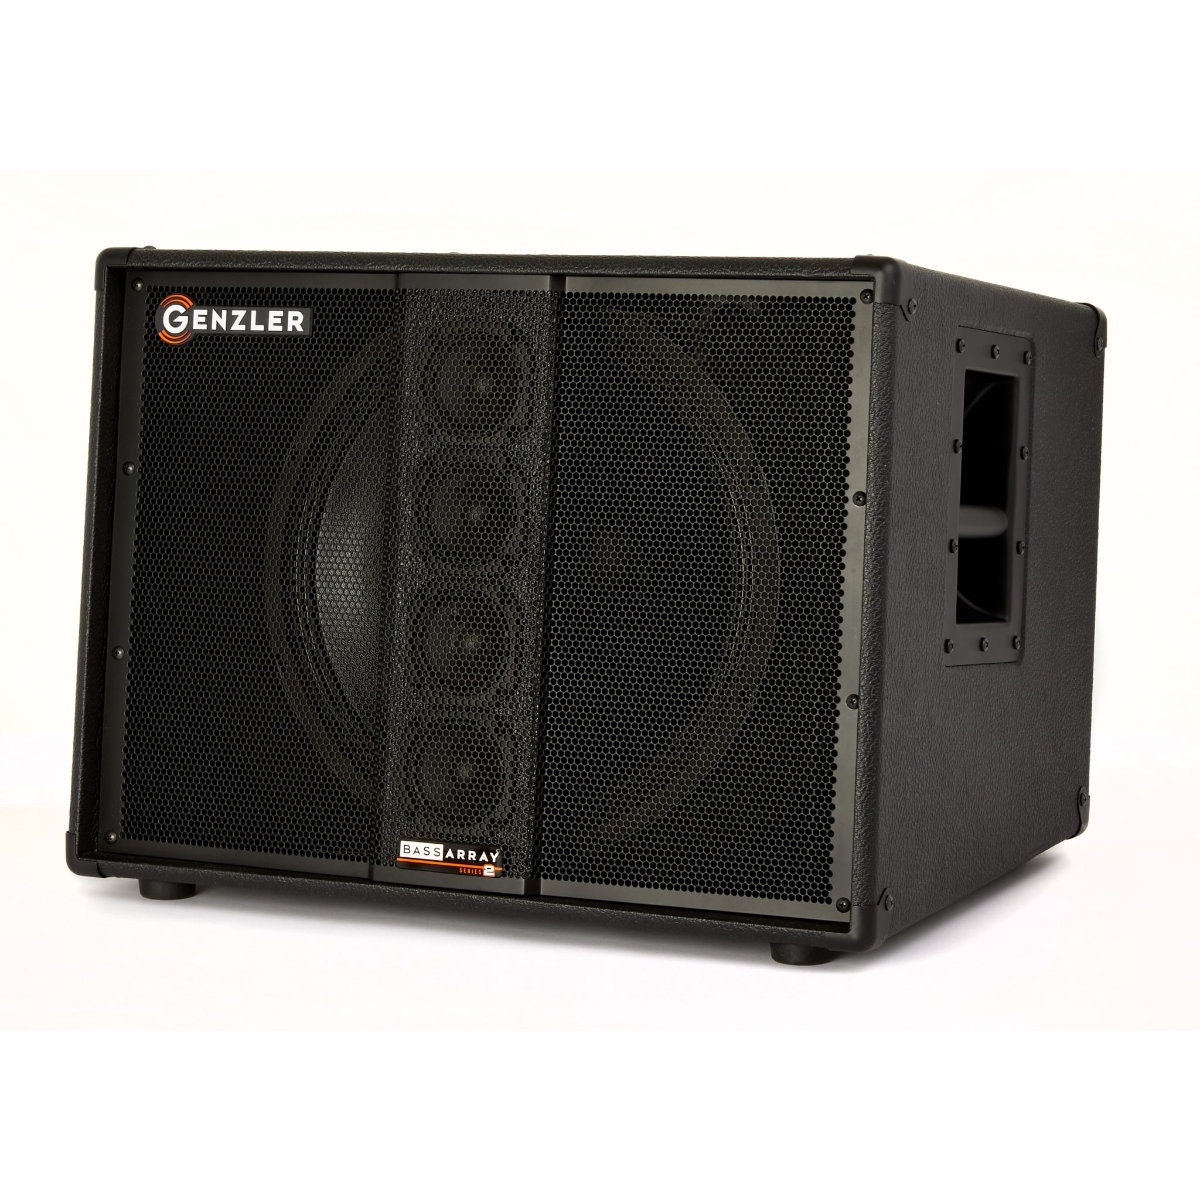
Genzler BA2-115-3SLT Slanted 1x15" Bass Amplification Array - 500W Cabinet
GENZLER® AMPLIFICATION announces further enhancements to Genzler's innovative Bass Array 15-3 bass cabinet design, with the NEW SERIES 2, BA2-115-3SLT — slanted 15″ version of the BA concept delivering a powerful, big output, compact, cabinet design. Overall tonal characteristics include deep, round, full lows, smooth mid-range character, seamlessly transitioning to extended top-end clarity. The innovative SERIES 2 Bass Array design blends the benefits of all new Italian-designed speakers — a 15” neodymium woofer in a vented bass reflex design with the performance and pattern control of a 4 x 3” neodymium cone-driver line array element. Additionally, the placement of the Line Array in front of the 15” woofer further provides a type of “single point source” projection—think of it as concentric speakers, one inside of the other, in the same linear plane. Also due to line array principles the all-important mid and high frequencies have a much wider horizontal dispersion with a more controlled vertical pattern. The benefits of combining both loudspeaker elements in an extremely compact speaker system are exponential for the player: Full, deep, low frequency response from the high efficiency 15” ported woofer. Smooth, seamless, clear, and articulate mid-range to high frequency transition across the audio spectrum. Broad horizontal dispersion far exceeding conventional woofer/tweeter combinations. And now, the NEW SERIES 2 update offers even more advancements with increased power handling, broader frequency response, more detail, mid-clarity, definition, and extended top-end, all in an even lighter-weight cabinet. What this means in the context of performance is the most focused, defined, musically smooth and seamless response possible throughout the cabinet’s entire broad-range bandwidth. An excellent choice when used as a single enclosure or in combination with additional BA straight or slant cabinets. This offers multiple options to the player to configure their BA2-115-3 SLT stack for the best coverage of the stage or performance venue. FEATURES Neodymium 15” Woofer w/4 x 3” Neodymium Line Array Drivers Ported Cabinet Design Cabinet Built w/Lite-ply & Baltic Birch Plywood Side Recessed Flush Handles Dual Speakon® and ¼” Input Jacks SPECIFICATIONS General Power Handling: 500 Watts Frequency Response: 30-18K Hz Sensitivity 1W/1M: 99 dB Nominal Impedance: 8 ohm Crossover Frequency: 800 Hz Weight (lbs): 36 Dimensions (Height x Width x Depth): 17.5″ x 23″ x 19 3/8″ Speaker Components One: Premium Neodymium 15″ loudspeaker utilizing a fiberglass former voice coil with a unique dual-wound (inside/outside winding) design for increased power handling and thermal capacity. Four: Premium Neodymium 3″ full-range, mid/high cone drivers utilizing a fiberglass former voice coil, a unique dual-wound (inside/outside winding) design for increased power handling and thermal capacity. These drivers are loaded into a sealed line array stack. Input Panel/Crossover Network Custom designed 6 dB/octave slopes in balance with the acoustical controls of each enclosure. Two — Speakon® NL-2 connector and two – ¼” sealed jacks; to reduce rear cabinet air loss and noise. Cabinet Cabinet Built w/Lite-ply & Baltic Birch Plywood Heavy-duty textured black vinyl. Black metal corners and side-mounted recessed handles. Custom, curved grille with a unique center “pleat” to protect the array column. Large rubber feet.
Brand: Genzler Amplification
Category: Arts & Entertainment > Hobbies & Creative Arts > Musical Instrument & Orchestra Accessories > Musical Instrument Amplifier Accessories > Musical Instrument Amplifier Cabinets